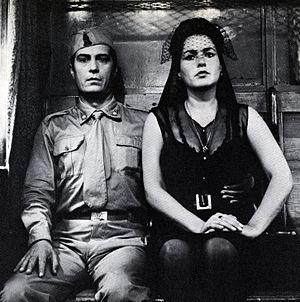
Fulvia Franco né à Trieste le 21 mai 1931 et morte à Rome le 15 mai 1988 est une actrice italienne
Les Amours difficiles est un film italien réalisé par Alberto Bonucci, Luciano Lucignani, Nino Manfredi et Sergio Sollima, sorti en 1962.